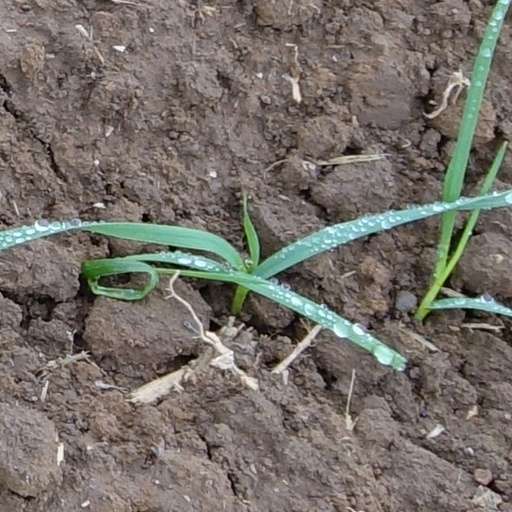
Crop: wheat